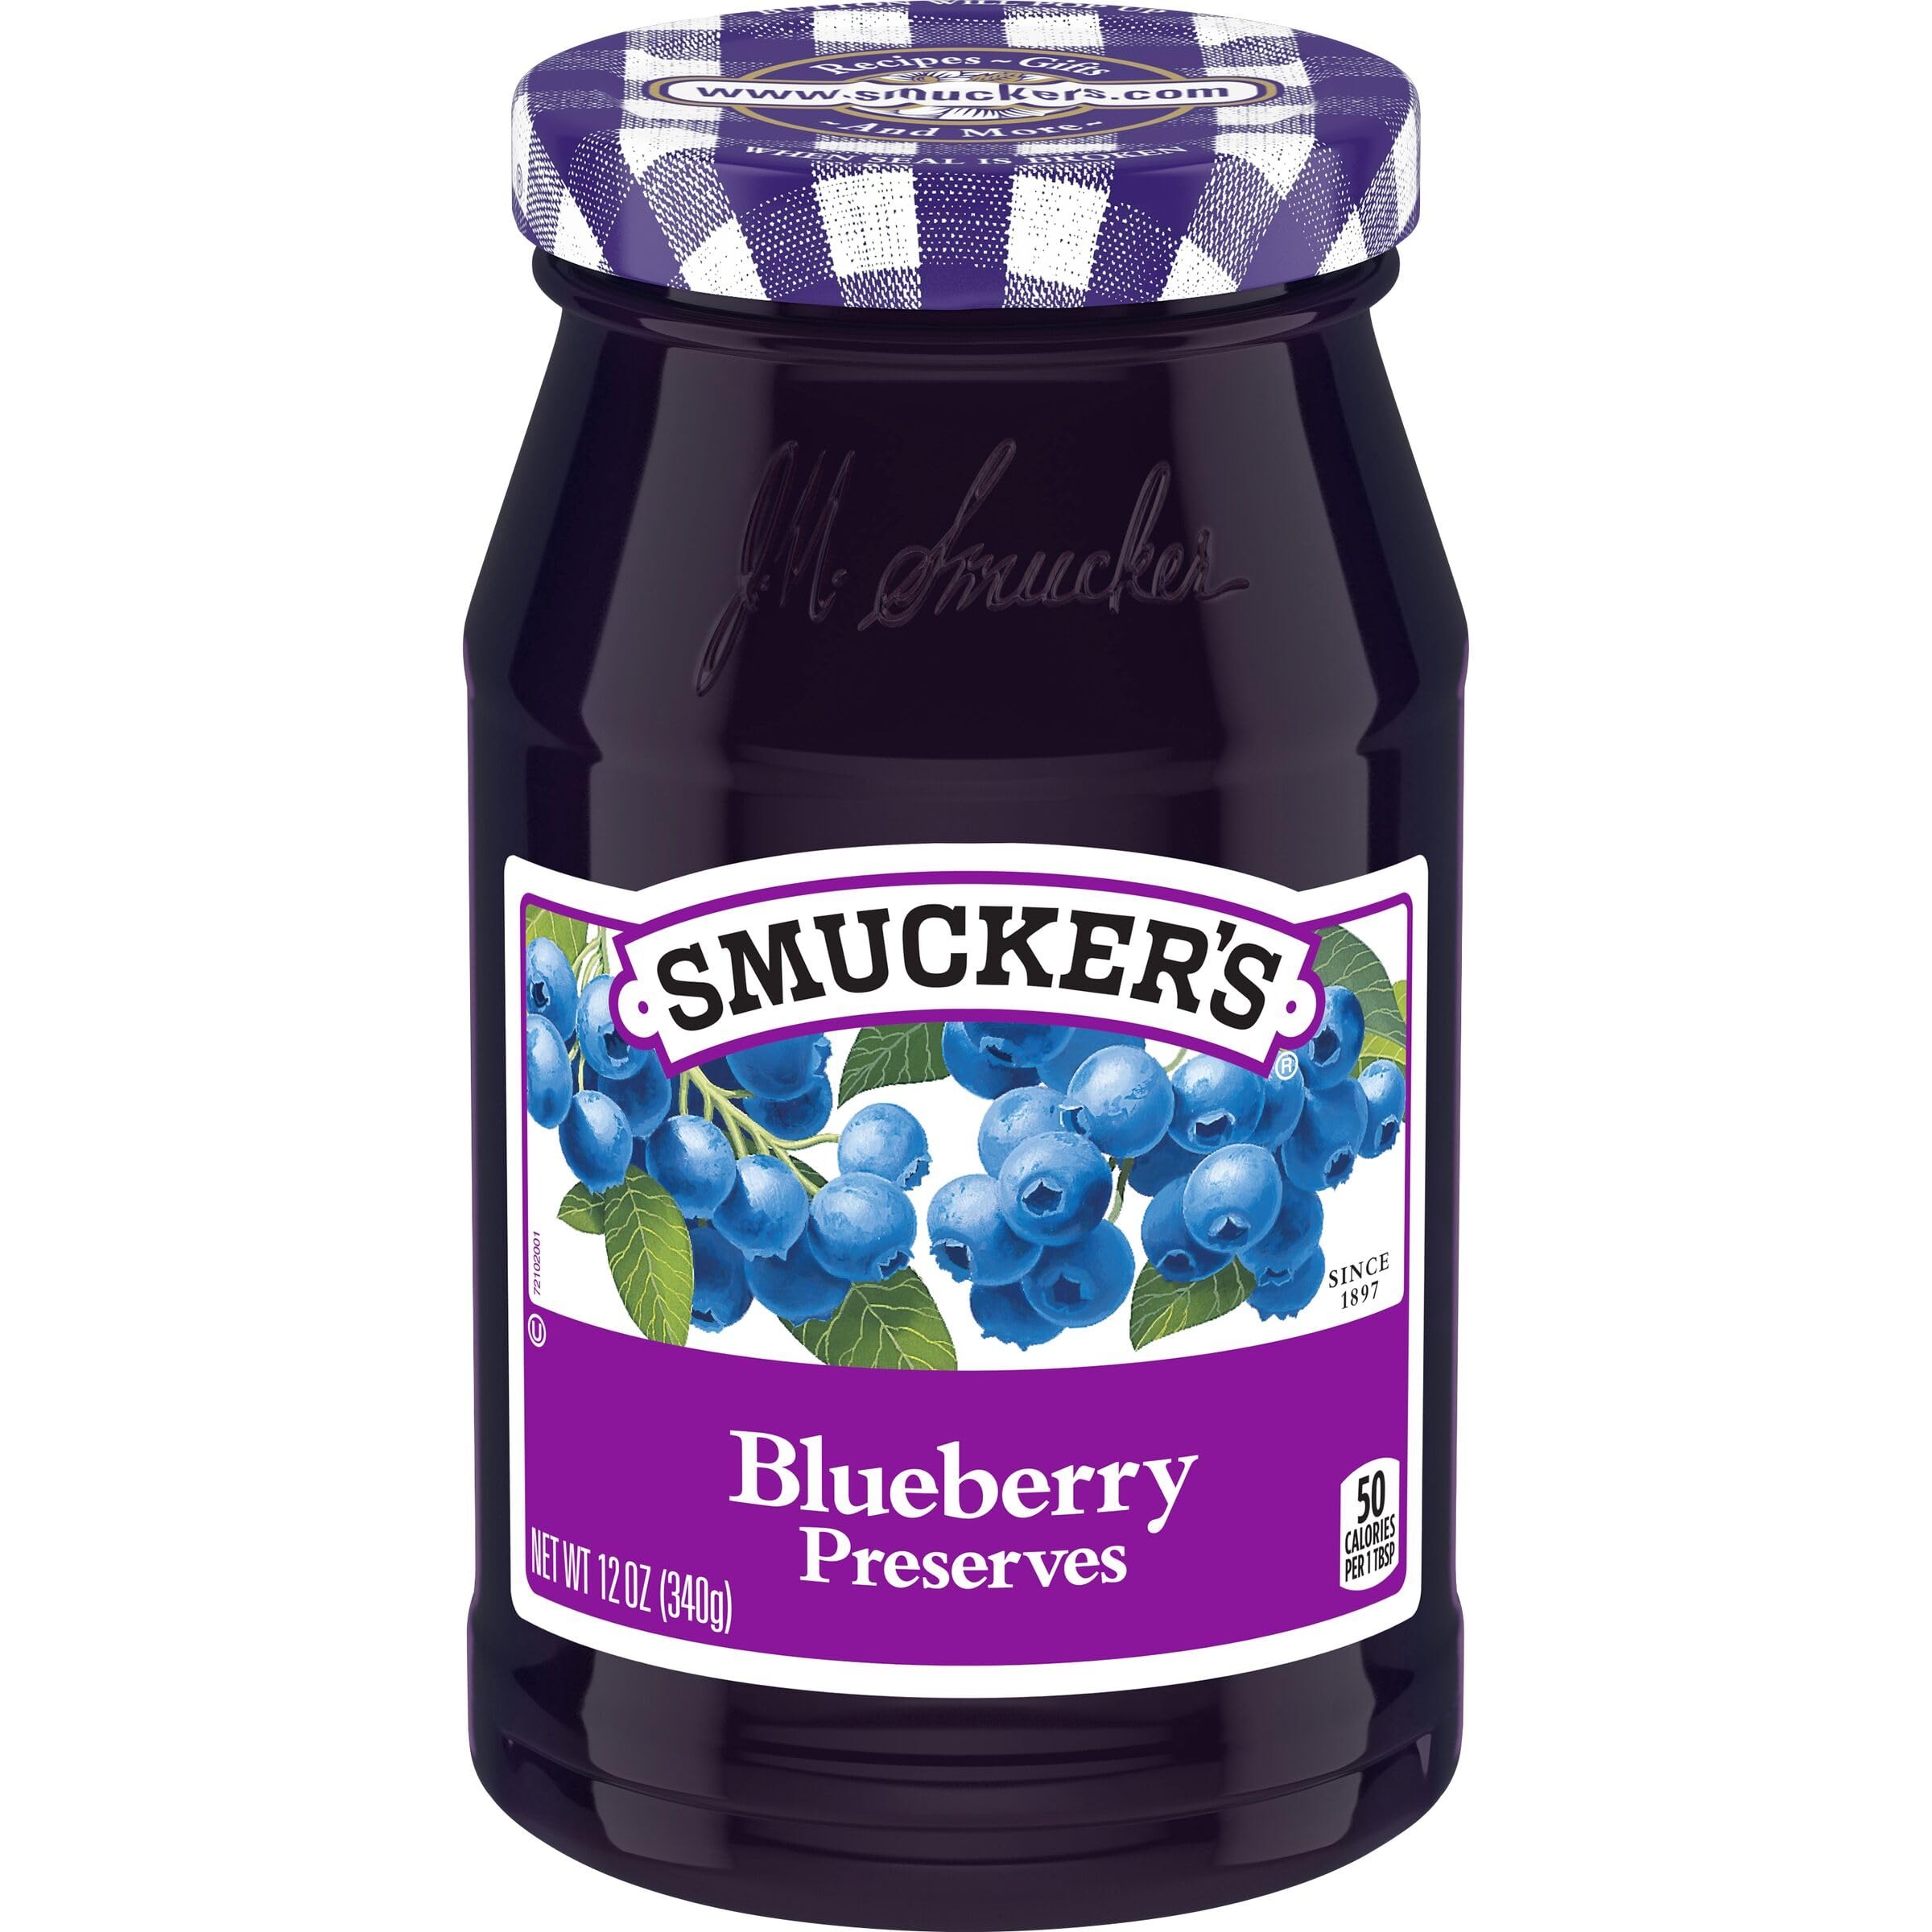
Item Name: Smucker's Blueberry Preserves, 12 Ounce (Pack of 6)
Bullet Point 1: Contains 6- 12 Ounce Jars of Smucker's Blueberry Preserves
Bullet Point 2: Deep blueberry flavor
Bullet Point 3: Preserves made with whole or large pieces of high-quality fruit
Bullet Point 4: Partner with peanut butter for a classic PB and J
Bullet Point 5: Pairs well with roasted meats or citrus-flavored desserts
Value: 72.0
Unit: Ounce

Price: 6.99